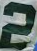
Number: 2